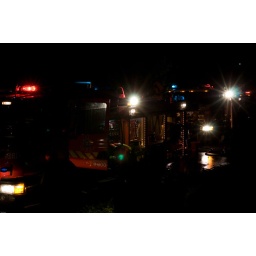
A house in the street burns.